3hreeSixty

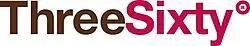
Former brand

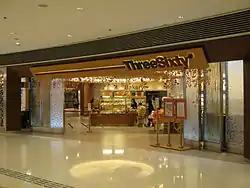
ThreeSixty store in Elements

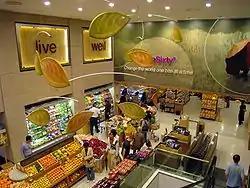
ThreeSixty store in The Landmark (Closed in 2013)

3hreeSixty, stylised in logos as "3hreesixty" (the company name is Three Sixty Limited), is a Hong Kong retailer of natural foods and organic foods. It is a member of Dairy Farm group. It offers earth friendly household products, non-chemically based personal care items and wellness-related lifestyle products. Its target customers are middle class families and its retail prices are higher than other supermarkets.